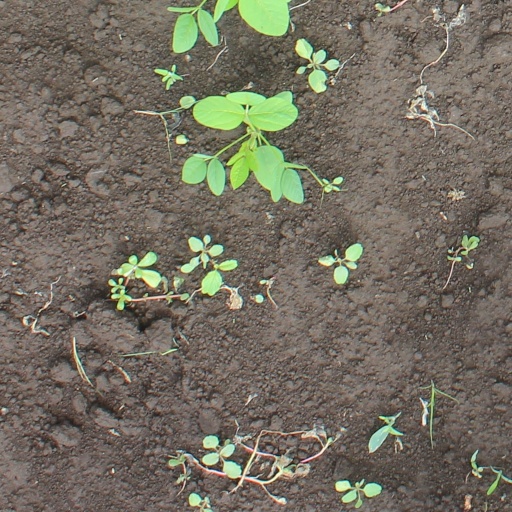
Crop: soybean